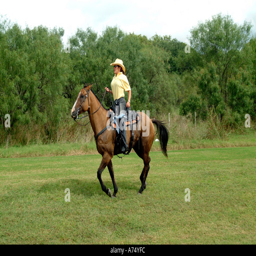
a cowgirl riding a horse